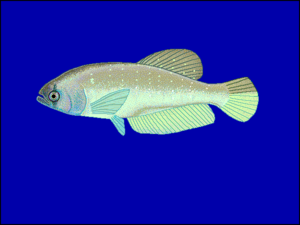
Cet article liste les familles de poissons, classées par nom scientifique en ordre alphabétique.